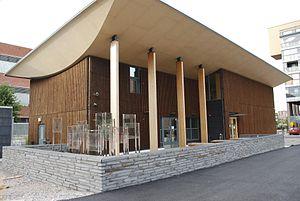
L'Université des sciences appliquées Arcada est une université d'Helsinki en Finlande.